FS Class E.464

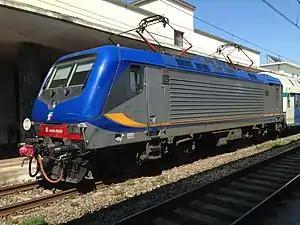
An E.464 with the new livery

The E.464 is a class of Italian railways electric locomotives. They were introduced in the course of the 1990s for hauling light trains, especially for commuter service. They were acquired by FS Trenitalia to replace the old E.424 and E.646, dating from the 1940s and 1950s. The class was originally designed by ABB Trazione, later ADTranz (was part of the Bombardier group, which was acquired by Alstom in 2021), and produced in the Italian plant of Vado Ligure.